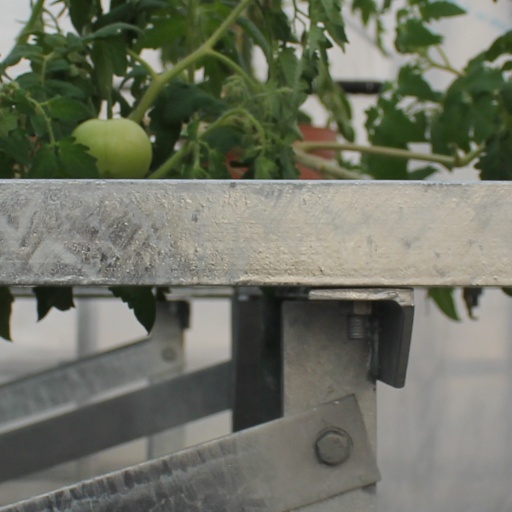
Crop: tomato